King's Bastion

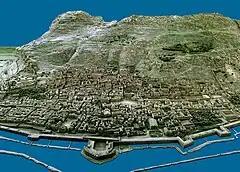
Centre portion of the scale model of Gibraltar, completed in 1865, with King's Bastion depicted in bottom centre.

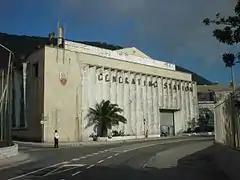
The generating station adjacent to the bastion in 2002, three years prior to its demolition.

King's Bastion is located at the junction of Queensway and Reclamation Road on the western side of the British overseas territory of Gibraltar. The bastion is believed to have started as a Moorish city gate but was later developed by the Spanish in 1575 to become the . Construction began in 1773, when Lieutenant-general Sir Robert Boyd (1710–1794), then Governor of Gibraltar, laid the first stone and declared: "This is the first stone of a work which I name the King's Bastion: may it be as gallantly defended, as I know it will be ably executed." The bastion was designed by Lieutenant colonel Sir William Green, Chief Engineer of the Soldier Artificer Company which later became the Corps. of Royal Engineers. At the time it was built, the King's Bastion was the most important of Gibraltar's defences on the west. Its arrowhead shape extended from the curtain wall fortification, known as the Line Wall, along Gibraltar's western coast into the Bay of Gibraltar. It was consistent with traditional notions of a bastion. It included casemates, which fulfilled the need for barracks, and housed 800 men. Less than a decade later, in 1782, King's Bastion served ably as the command post in the defence against the attacks of the French and Spanish during the Great Siege of Gibraltar. It was from the bastion, that the "Grand Attack" of the Spanish floating batteries was orchestrated. The floating batteries had been adapted to withstand heavy shelling and were anchored only or so off the Rock. Designed by French engineer Jean Claude le Michaud d'Arcon they were equipped with specially reinforced hulls, irrigation pumps to quench any fires and pitched roofs to protect against plunging fire from shot. These modifications were thought to have made the ships unsinkable. The garrison quickly realised that red hot shots known as "hot potatoes", were extremely effective against the floating batteries and they were all eventually destroyed by fire. It was from King's Bastion that the first "hot potatoes" were fired at the Spanish floating batteries.